Wichita, Kansas

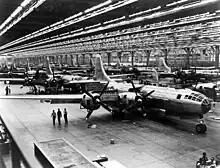
Boeing B-29 assembly line (1944)

Wichita's position on the Chisholm Trail made it a destination for cattle drives traveling north from Texas to access railroads, which led to markets in eastern U.S. cities. The Atchison, Topeka and Santa Fe Railway reached the city in 1872. As a result, Wichita became a railhead for the cattle drives, earning it the nickname "Cowtown". Across the Arkansas River, the town of Delano became an entertainment destination for cattlemen thanks to its saloons, brothels, and lack of law enforcement.